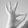
ASL letter: F